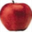
Label: apple